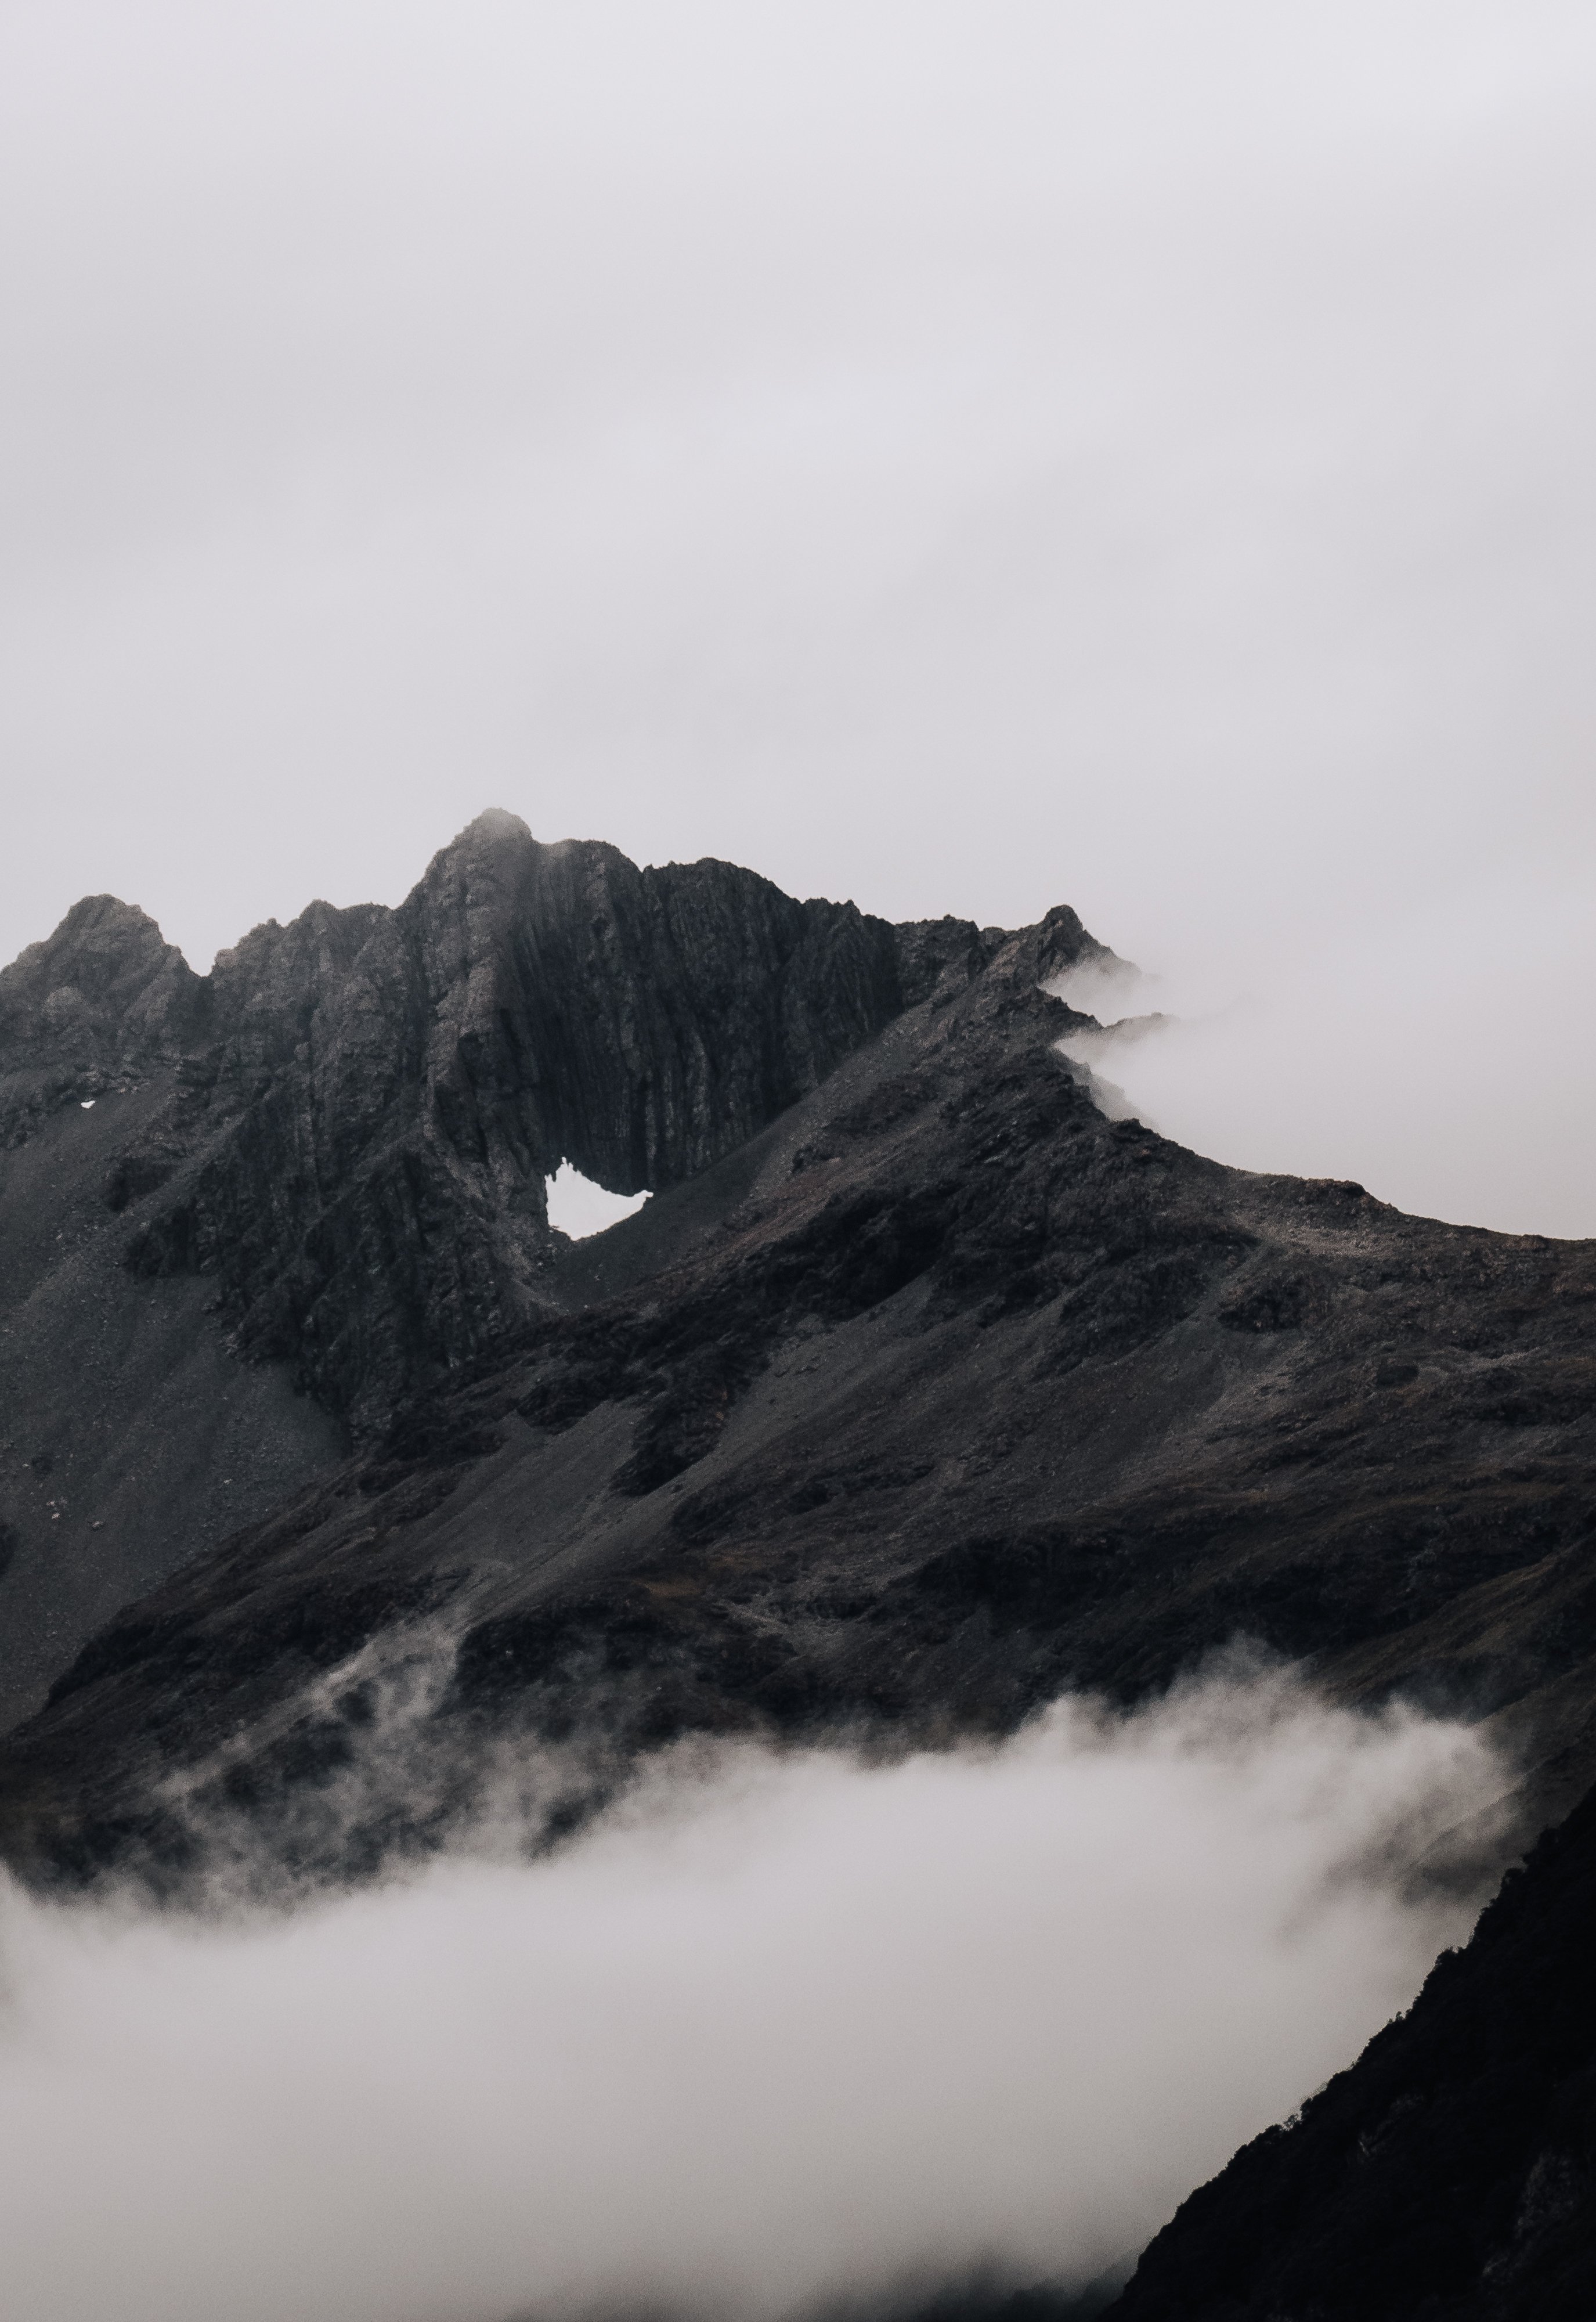
mountainous landforms, mountain, white, highland, mountain range, sky, atmospheric phenomenon, ridge, alps, hill, summit, glacial landform, cloud, fell, mist, massif, geological phenomenon, nunatak, black and white, landscape, terrain, cirque, geology, fog, rock, snow, glacier, ar te, valley, sound